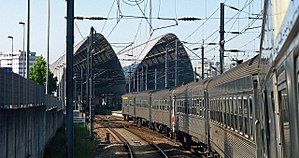
Ermesinde
Ermesinde er en by i det nordlige Portugal med 38.798 indbyggere. Byen ligger i landets Nordregion, 12 kilometer nordøst for regionens hovedby Porto.